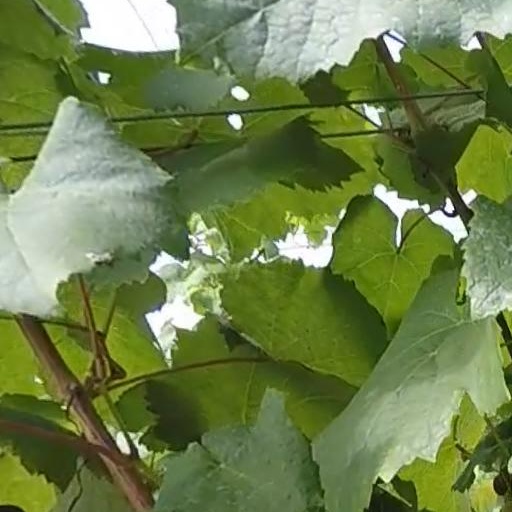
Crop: grape